Johann Eberhard Ihle

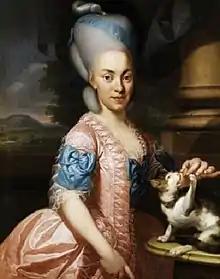

He was the son of portraitist Johann Jakob Ihle (1702–1774), from whom he first learned painting. In 1749 he settled in Nuremberg, where in 1751 he became a member of the Nürnberger Malerakademie. From 1771 to 1811 he served as director of the Academy.